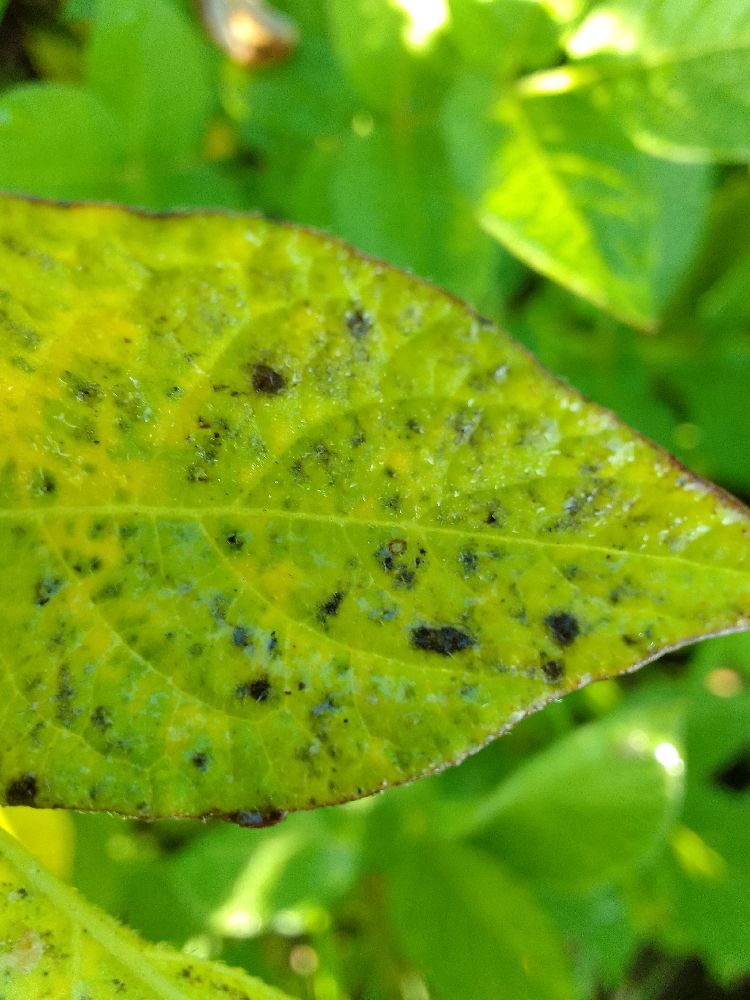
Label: Early blight